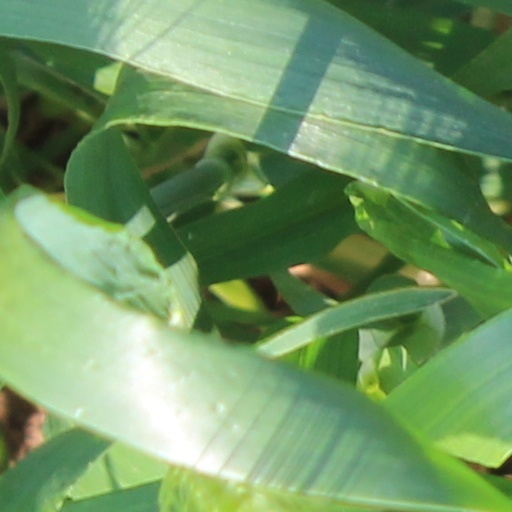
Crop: wheat